SS Vaterland (1913)

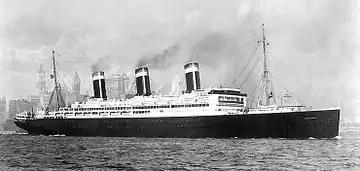
"Leviathan" operated by United States Lines, after her reconversion as an ocean liner, c. 1930s

"Vaterland" was seized by the United States Shipping Board when the United States entered World War I on 6 April 1917. Of all the German ships seized, "Vaterland" was the only one not to have engines and machinery damaged by the German crews. Her German crew was sent to a new internment camp in Hot Springs, North Carolina, where many of them later died of a typhoid fever outbreak in summer 1918 as they were about to be transferred to Fort Oglethorpe, Georgia. Despite the lack of intentional damage the ship was badly deteriorated requiring major repairs, cleaning and painting. The work was going slowly under the USSB with the Navy recommending that it take charge of that process and the ship was turned over to the custody of the United States Navy (USN) in June 1917. "Vaterland" was the last of the German ships turned over to the Navy to complete repair and conversion.